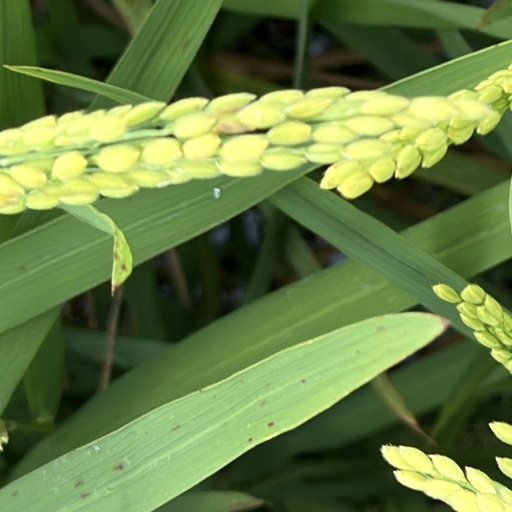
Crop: rice